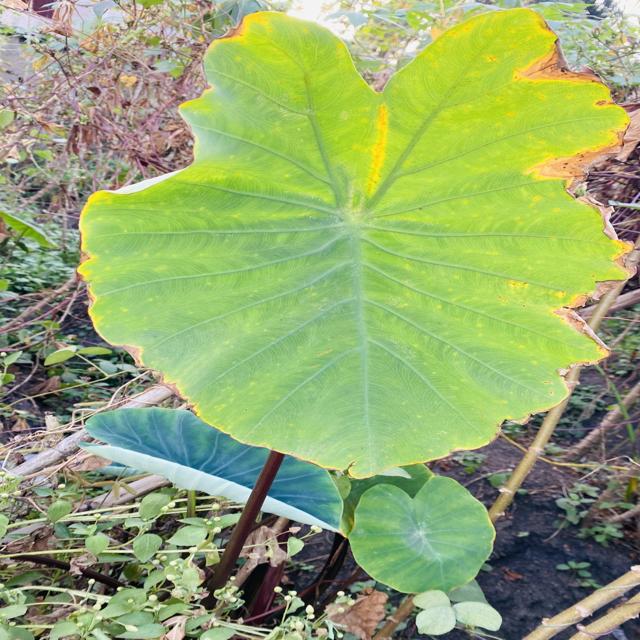
Label: Late_Blight